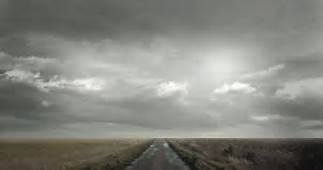
Weather: cloudy or overcast